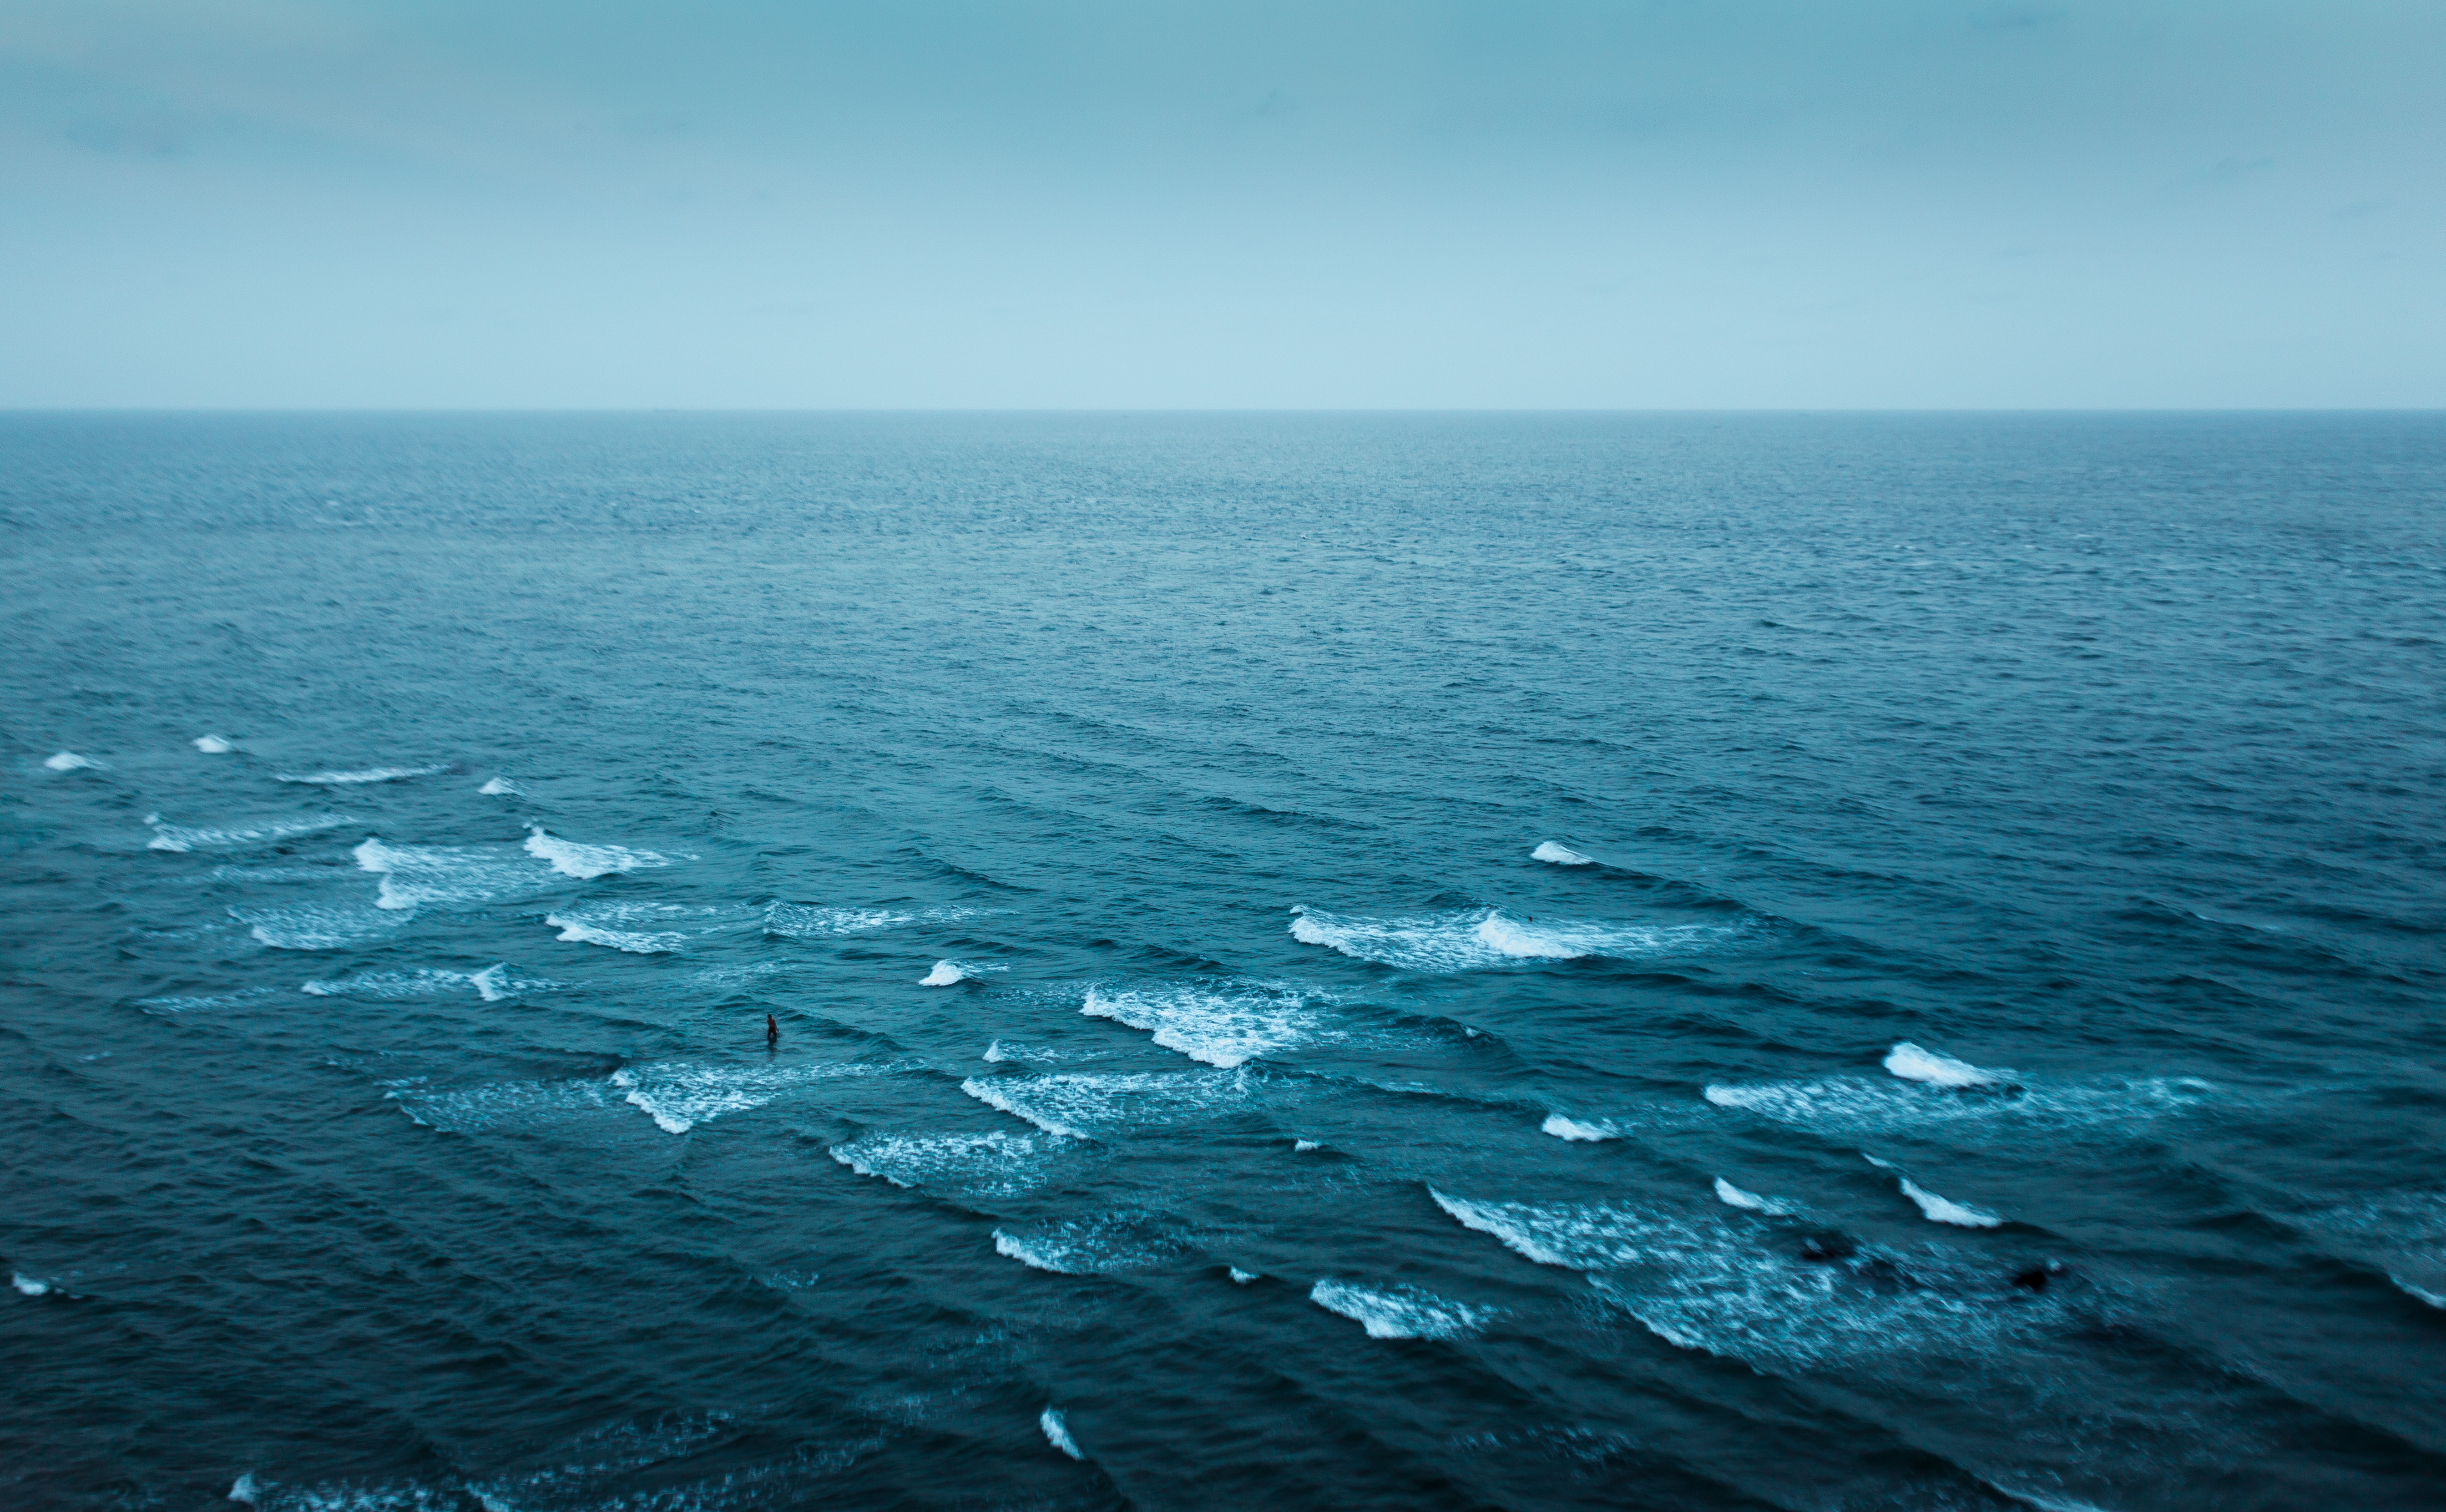
sea, coast, water, ocean, horizon, shore, wave, bay, terrain, wafe, body of water, cape, arctic ocean, wind wave